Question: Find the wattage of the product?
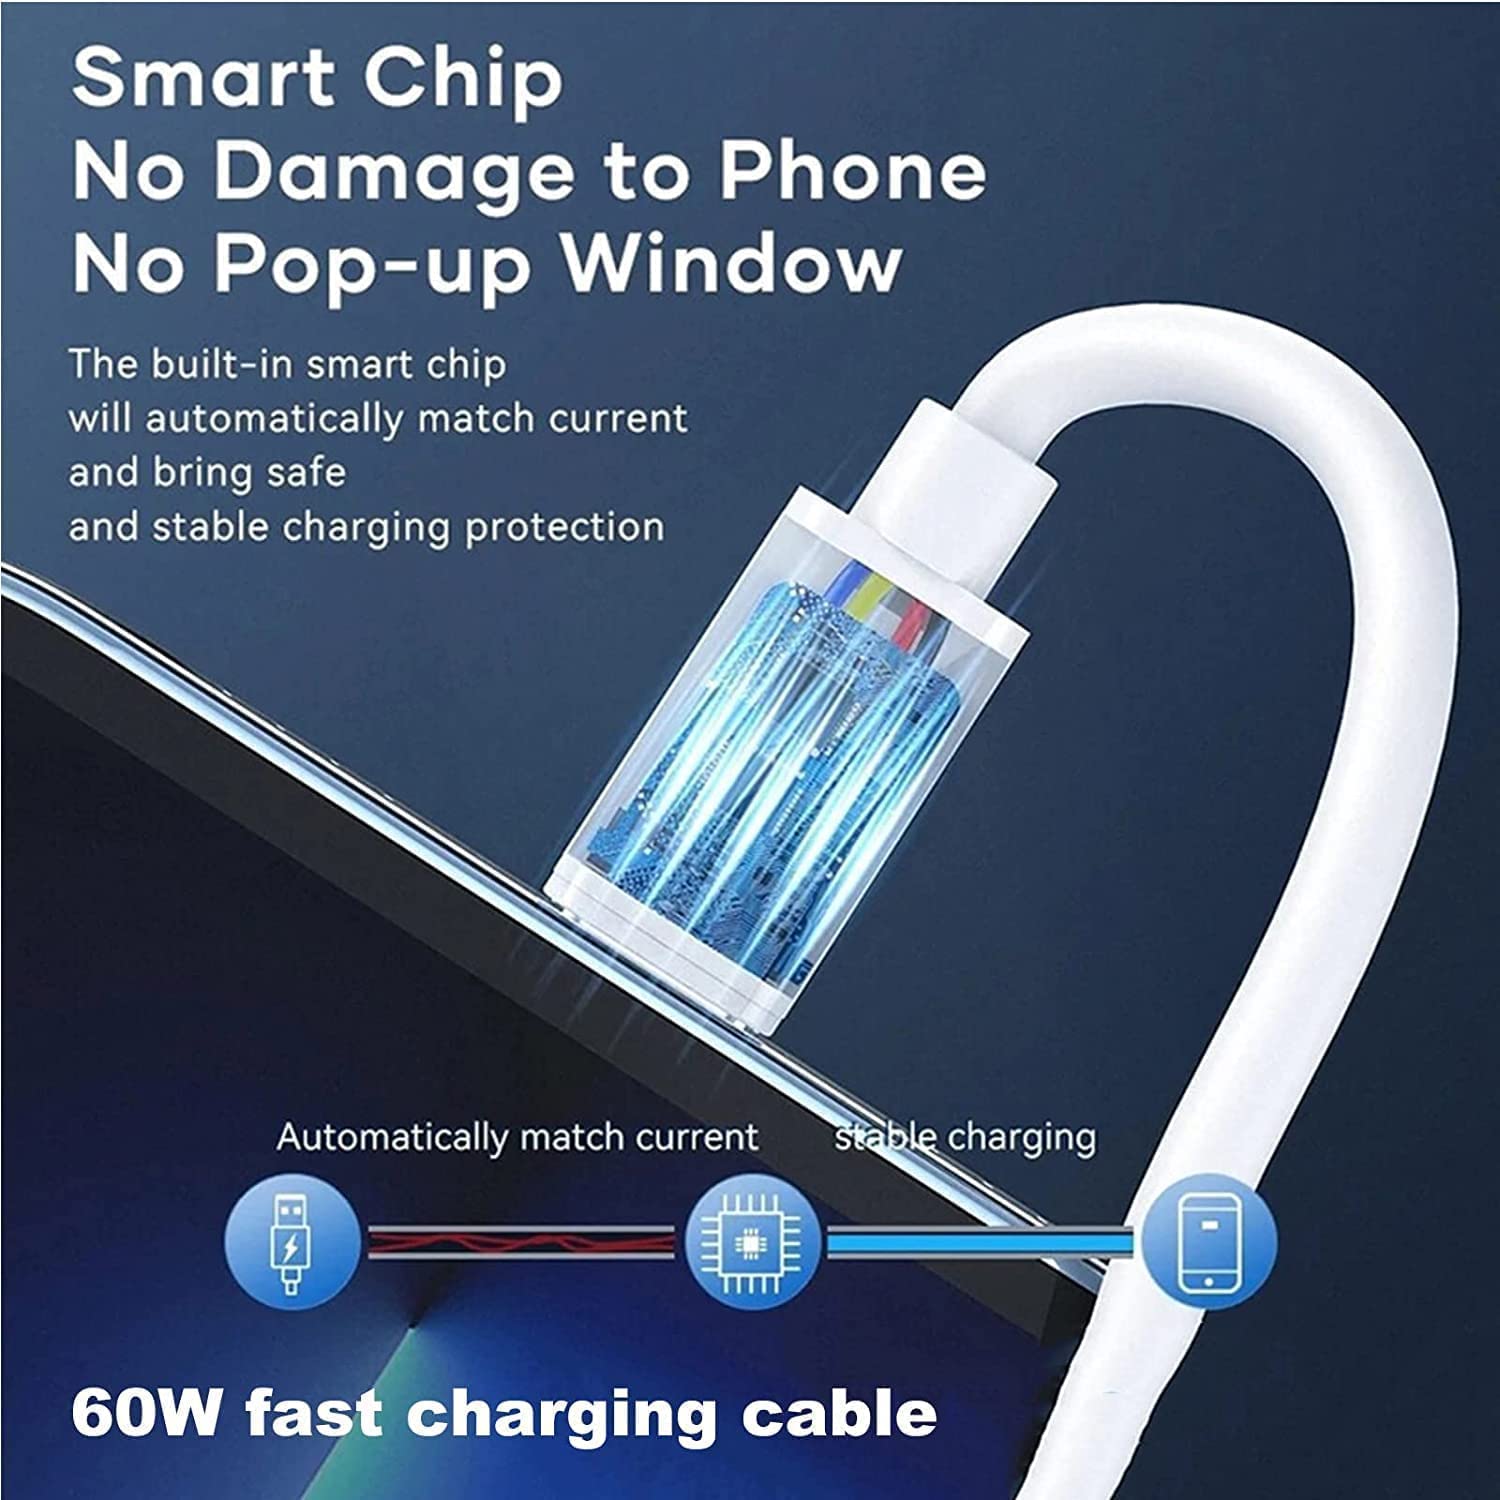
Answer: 60.0 watt